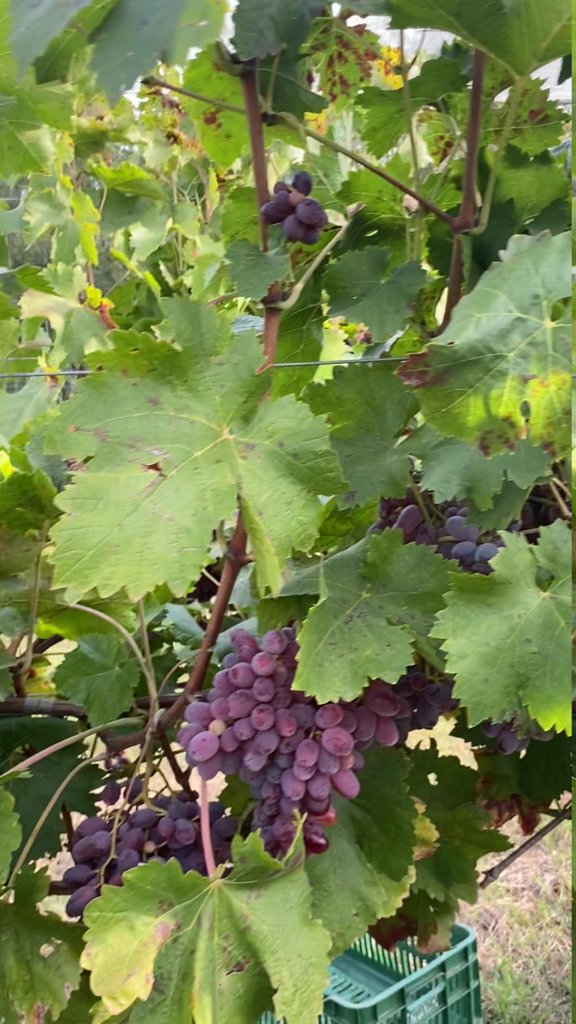
Berries visible: 118
Grape clusters: 4